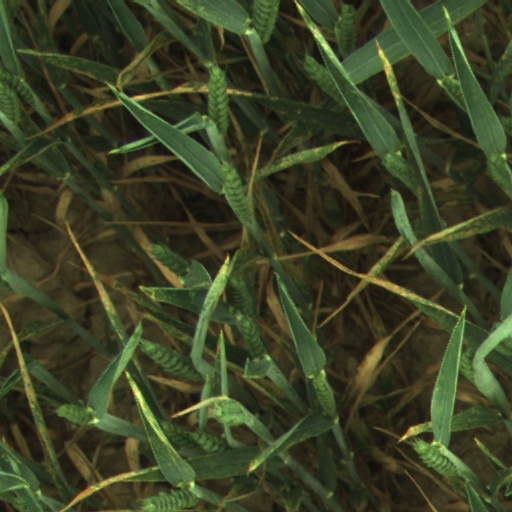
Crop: wheat